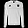
Label: Pullover